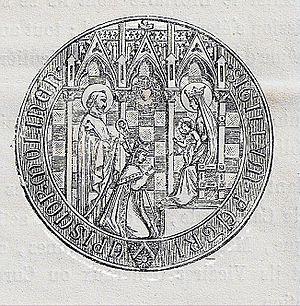
Sceau de Pierre de Dreux-Brézé, évêque de Moulins (France)
Le diocèse de Moulins est une circonscription ecclésiastique de l'Église catholique romaine dont le territoire correspond actuellement aux limites administratives du département de l'Allier.